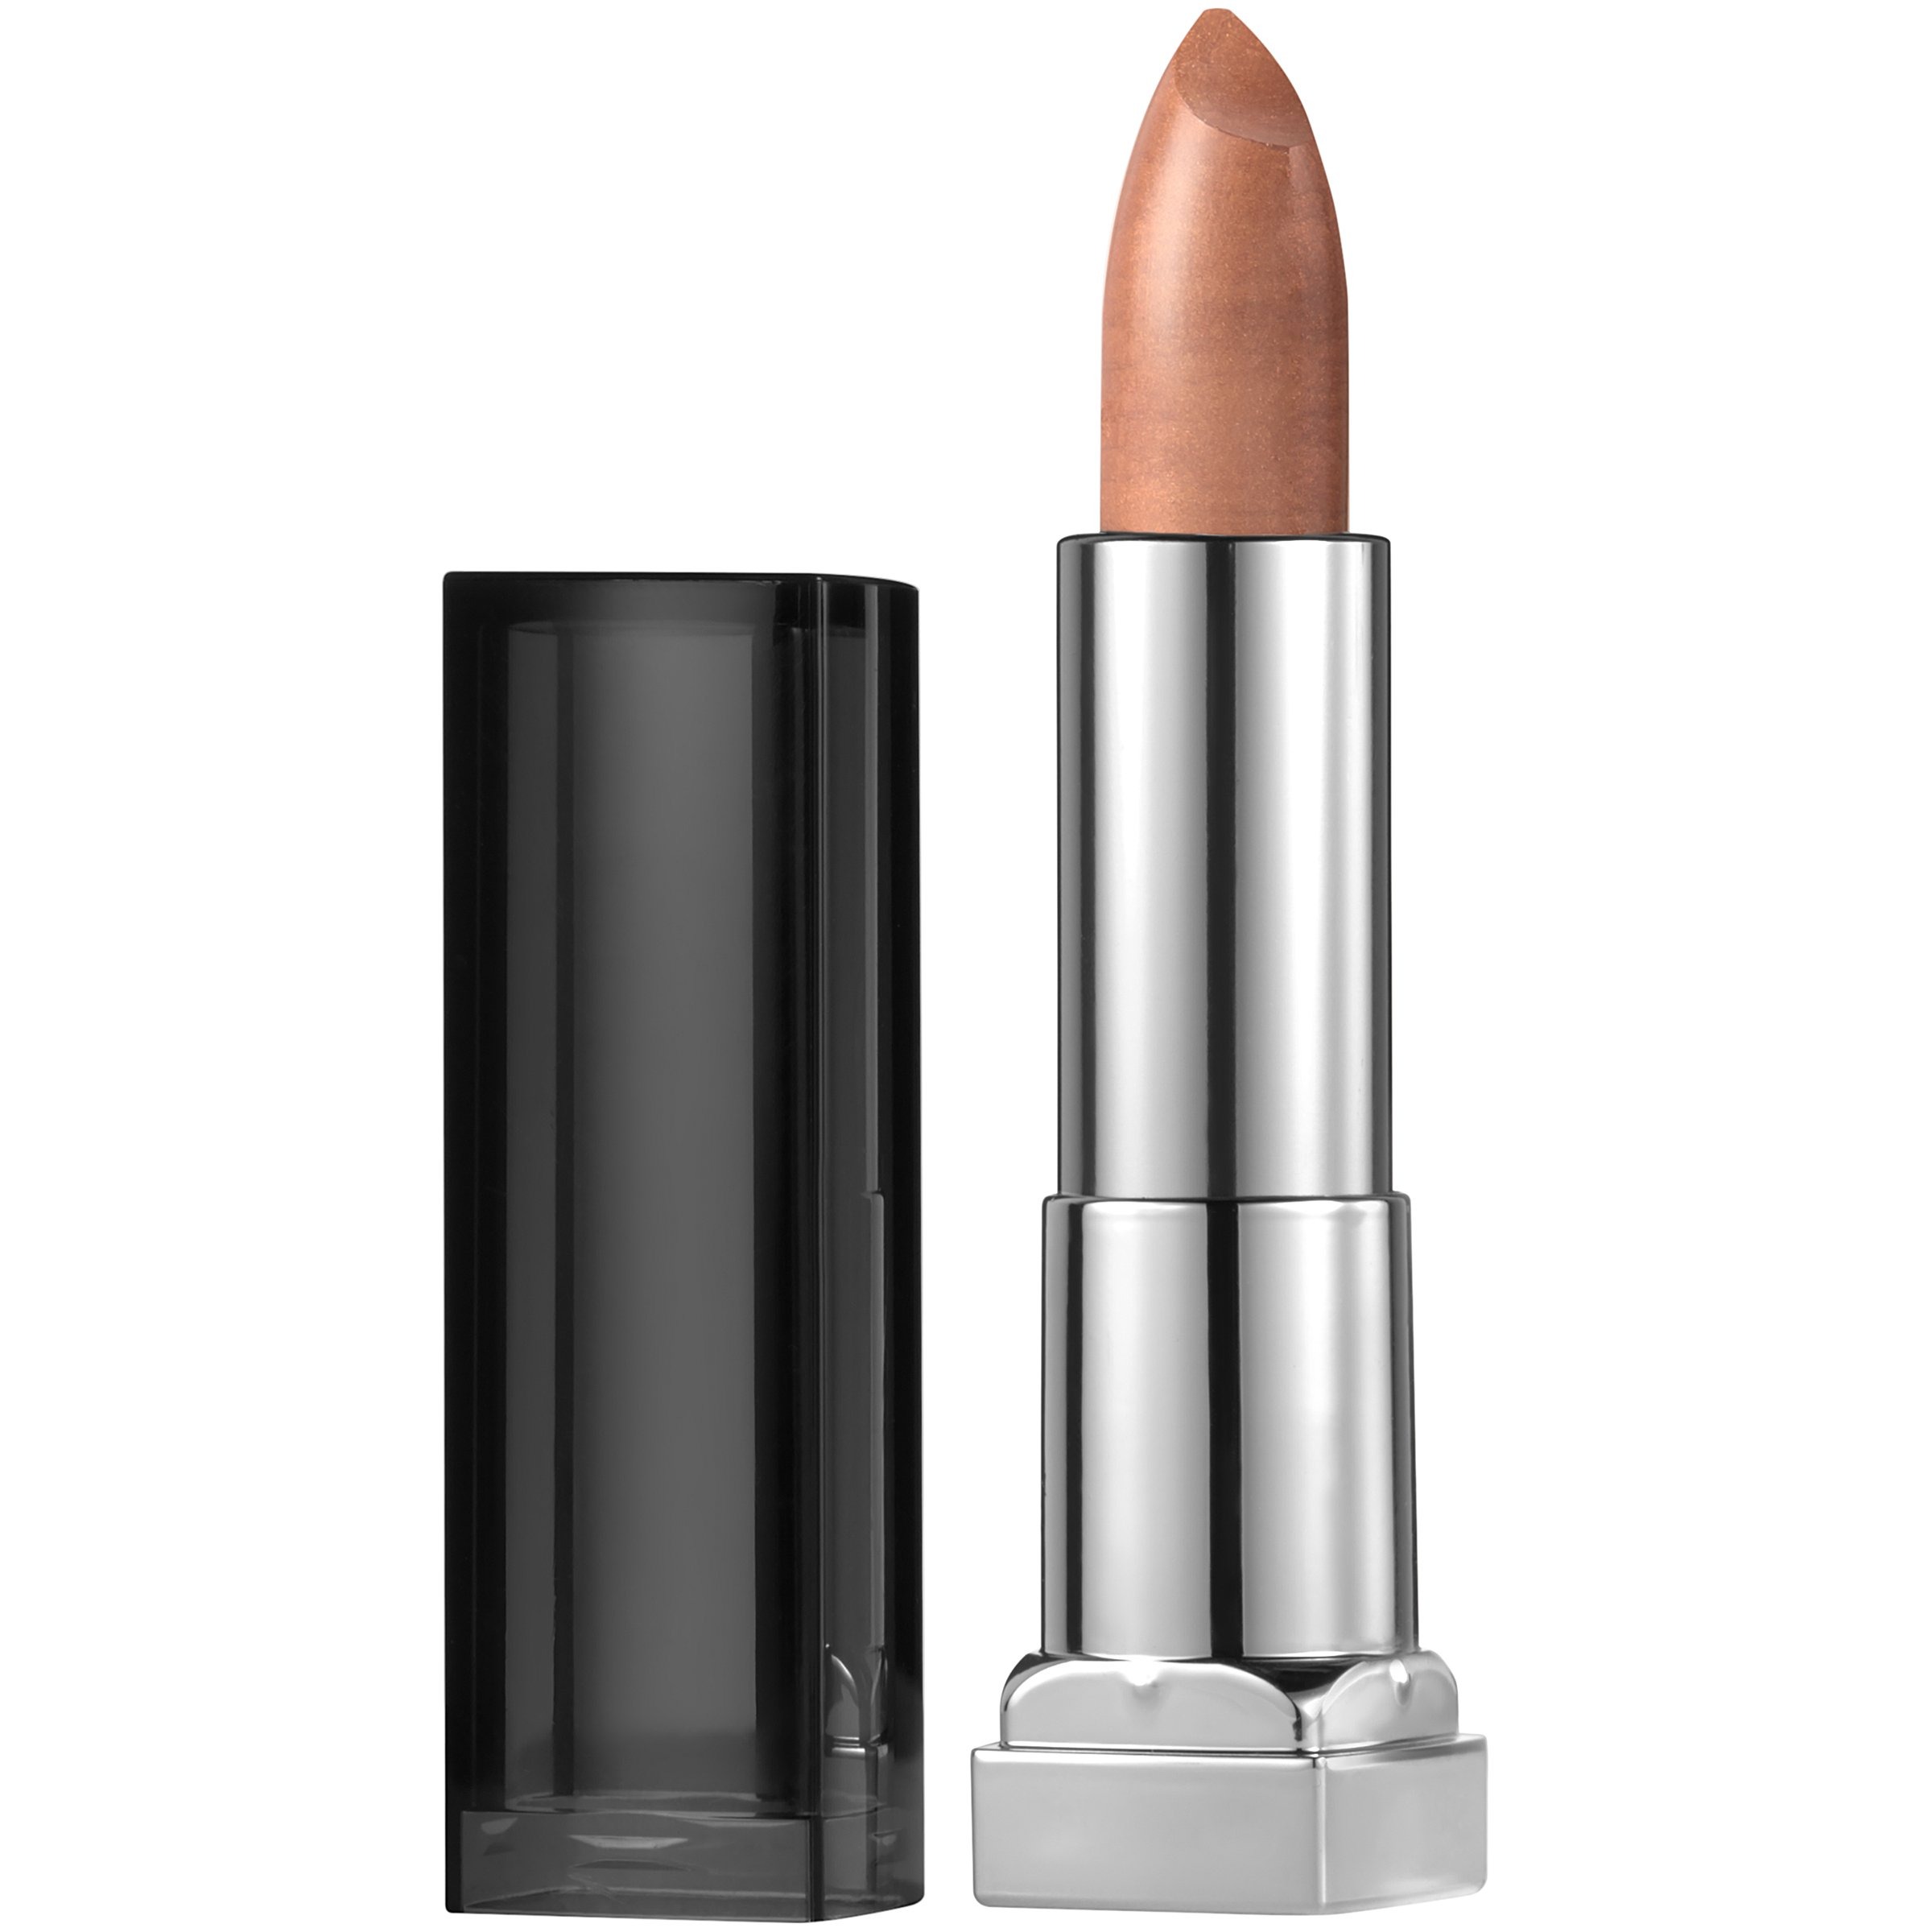
Item Name: Maybelline New York Color Sensational Matte Metallic Lipstick, White Gold, 0.15 Ounce
Bullet Point 1: Brilliant metallic finish
Bullet Point 2: Comfortable creamy matte texture
Bullet Point 3: Available in a collection of metallic earth tone inspired shades
Bullet Point 4: Infused with sumptuous honey nectar for a supremely comfortable feel
Value: 0.15
Unit: Ounce

Price: 15.99